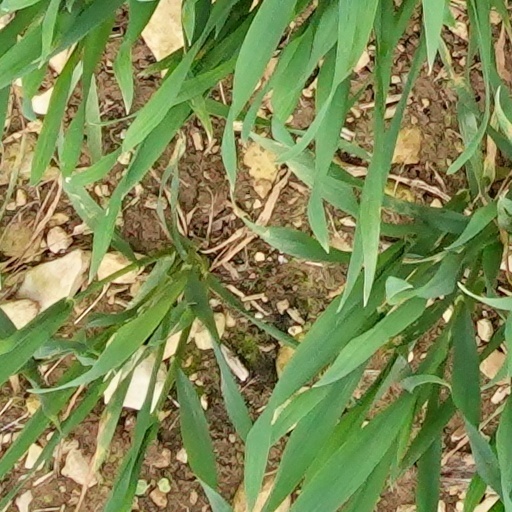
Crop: wheat